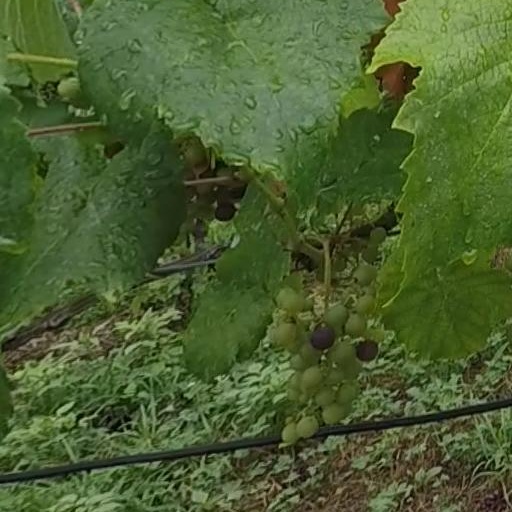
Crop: grape